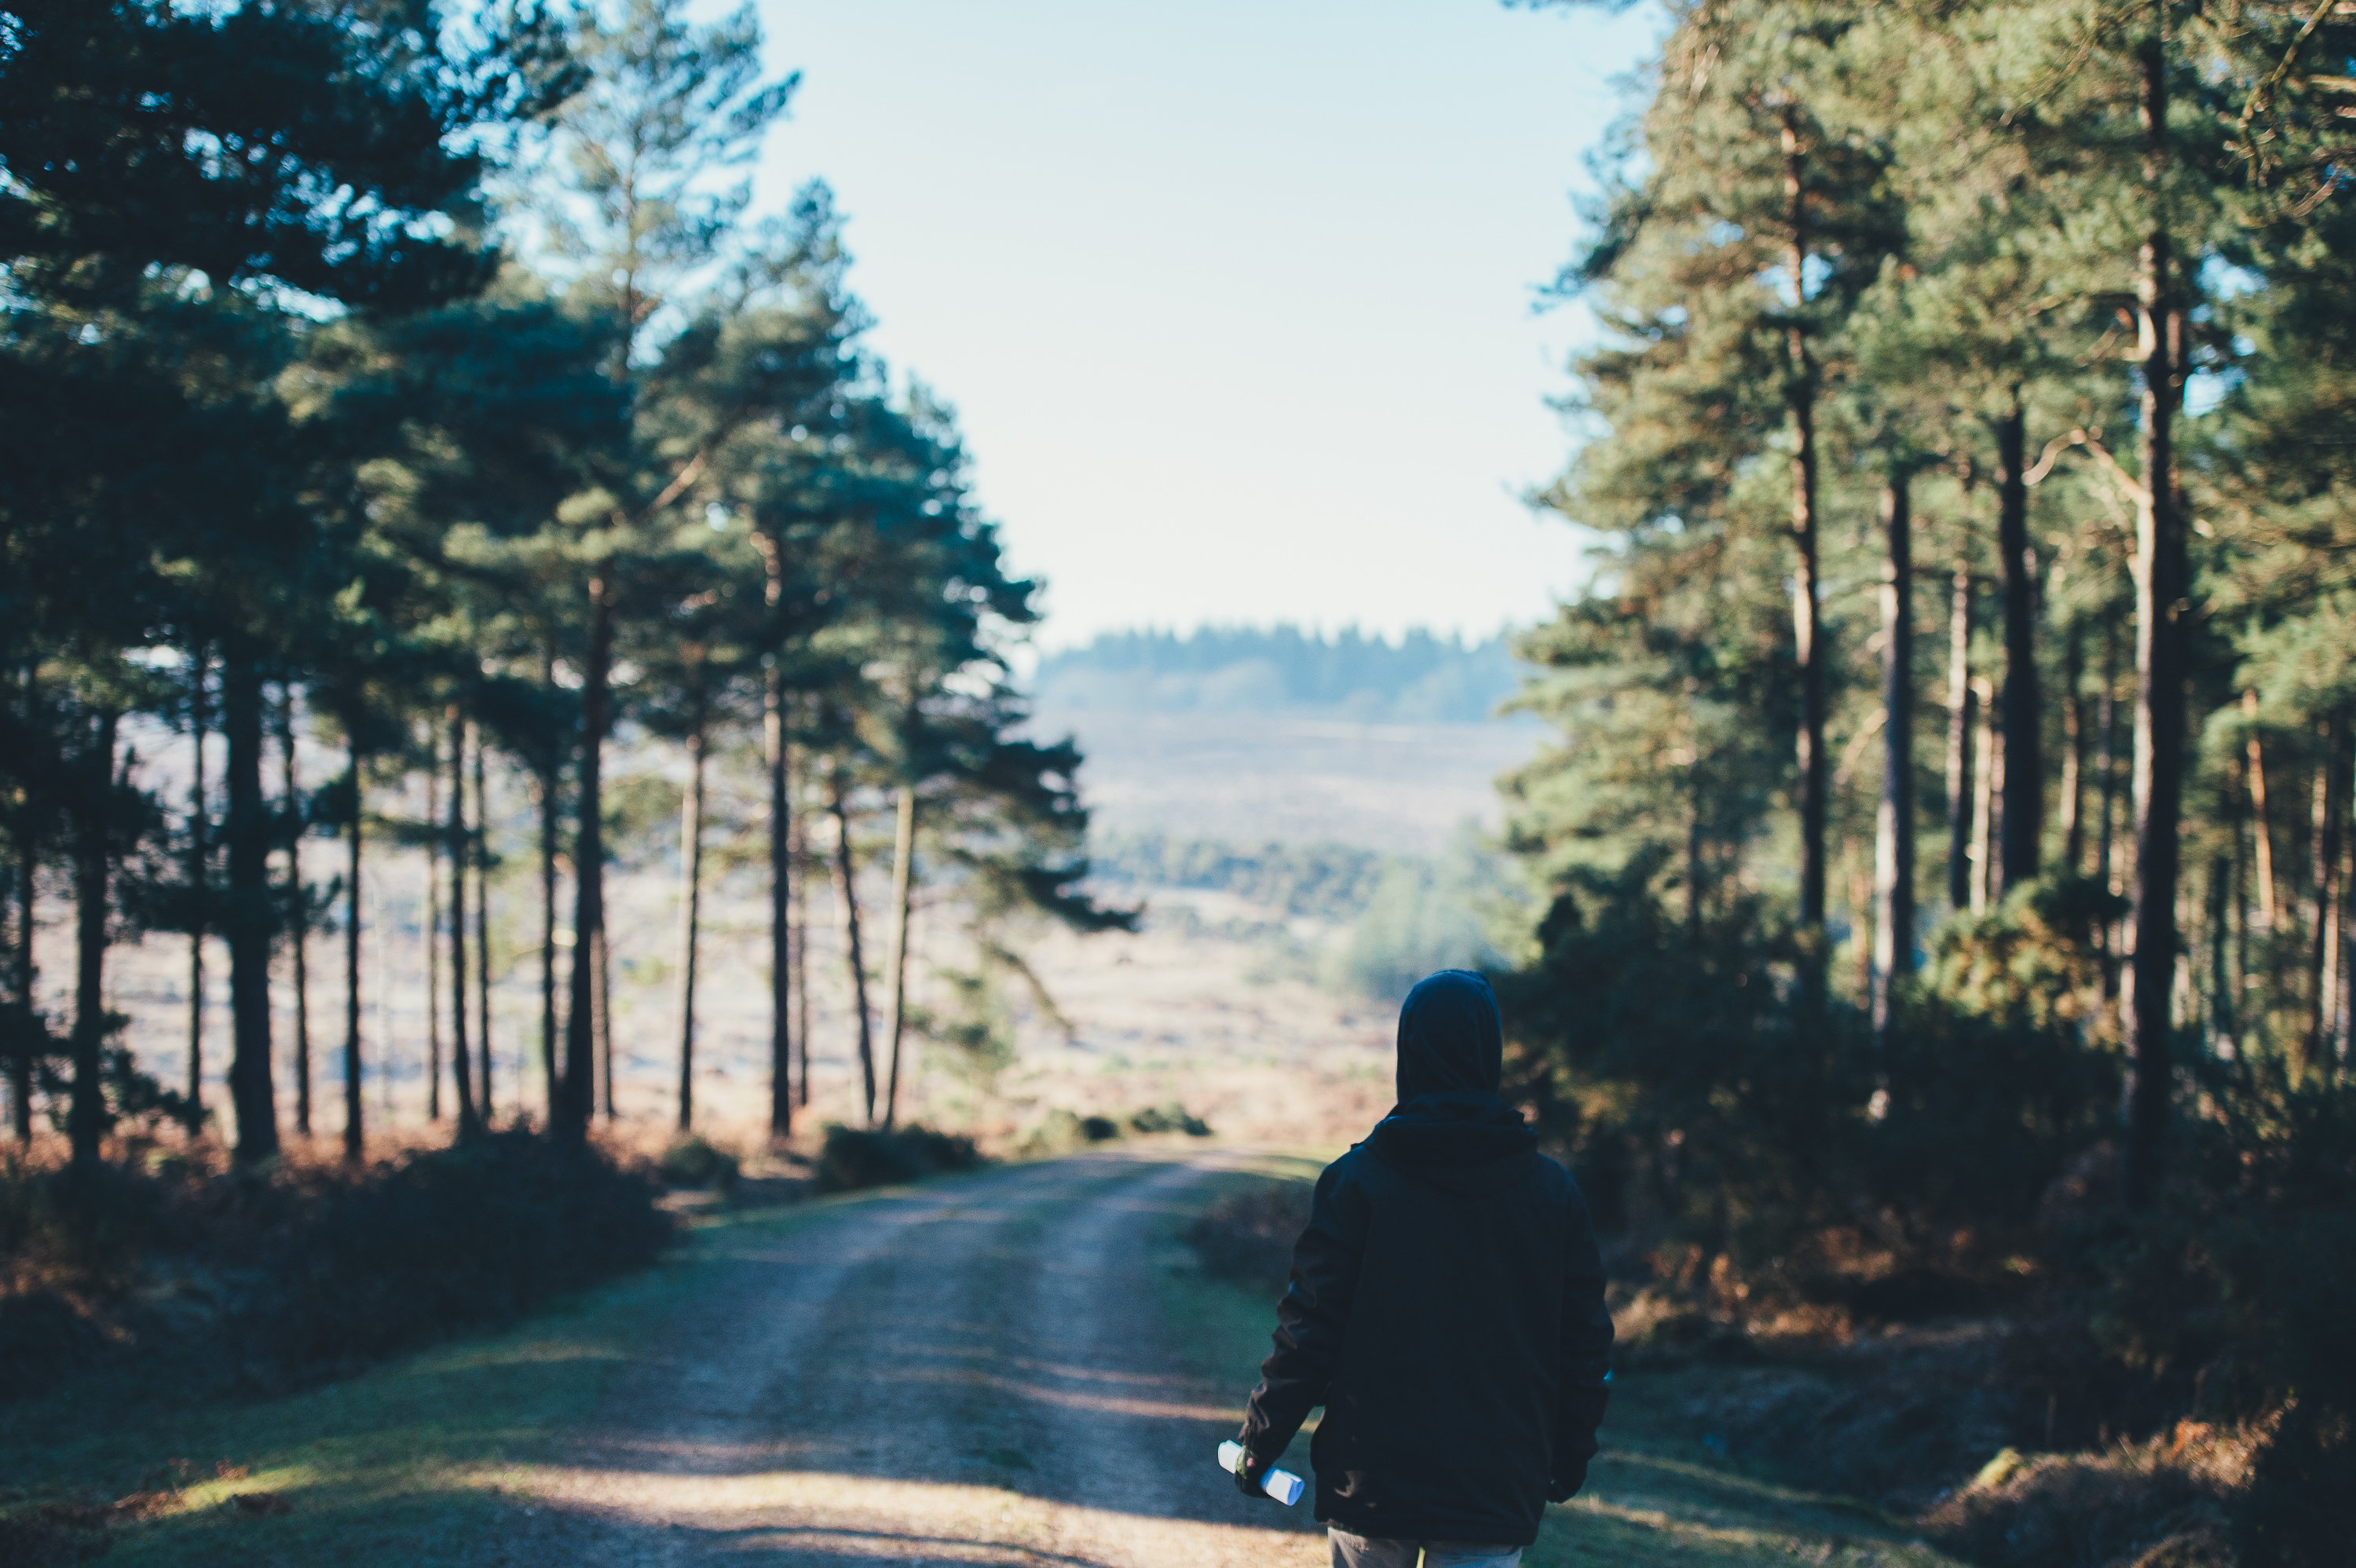
tree, nature, forest, wilderness, walking, person, winter, track, sunlight, morning, evening, autumn, season, woody plant